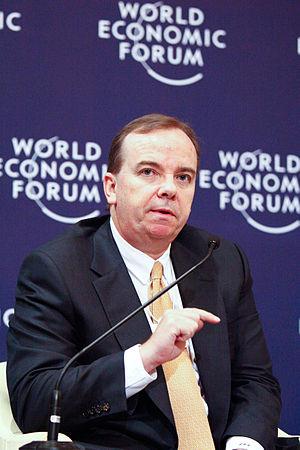
Stuart Thomson Gulliver est un banquier britannique. Il est actuellement directeur général de HSBC, poste qu'il occupe à Hong Kong depuis le 1ᵉʳ janvier 2011.